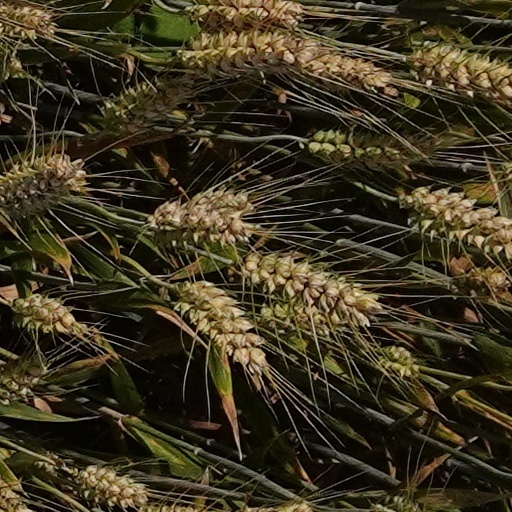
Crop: wheat